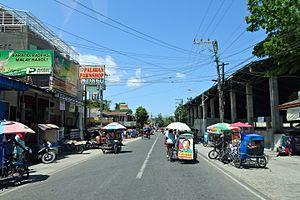
Badian est une municipalité de la province de Cebu, au sud-ouest de l'île de Cebu, aux Philippines.